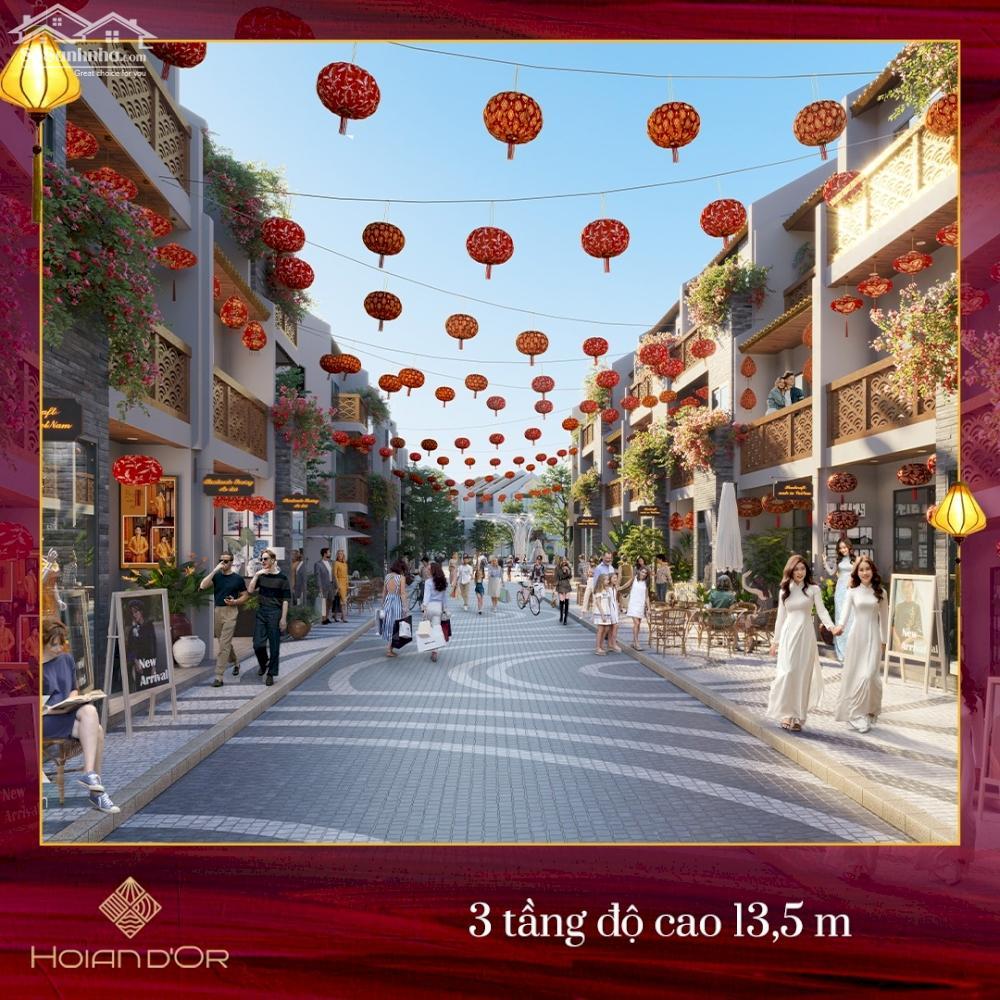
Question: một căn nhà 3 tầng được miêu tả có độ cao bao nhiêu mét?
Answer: một căn nhà có độ cao 13, 5 mét